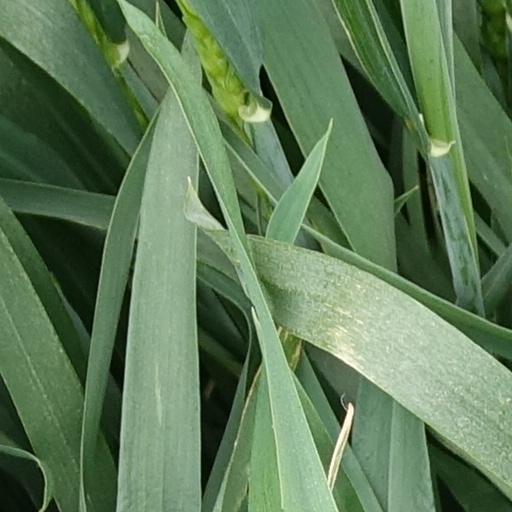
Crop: wheat